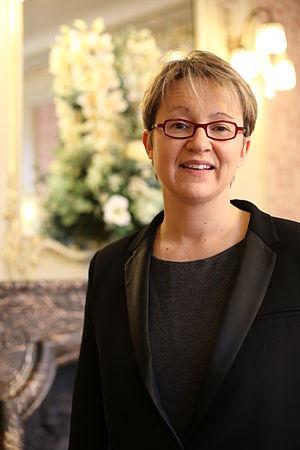
Nathalie Appéré, alors députée de la 2e circonscription d'Ille-et-Vilaine, et candidate PS à la mairie de Rennes
Rennes Métropole est une métropole française, située dans le département d'Ille-et-Vilaine et la région Bretagne. Elle compte 447 429 habitants en 2017. La métropole est composée de 43 communes au 1ᵉʳ janvier 2017.
Nathalie Appéré, née le 8 juillet 1975 à Ploemeur, est une femme politique française, membre du Parti socialiste.